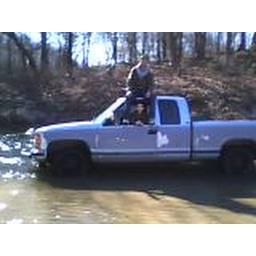
truck in water